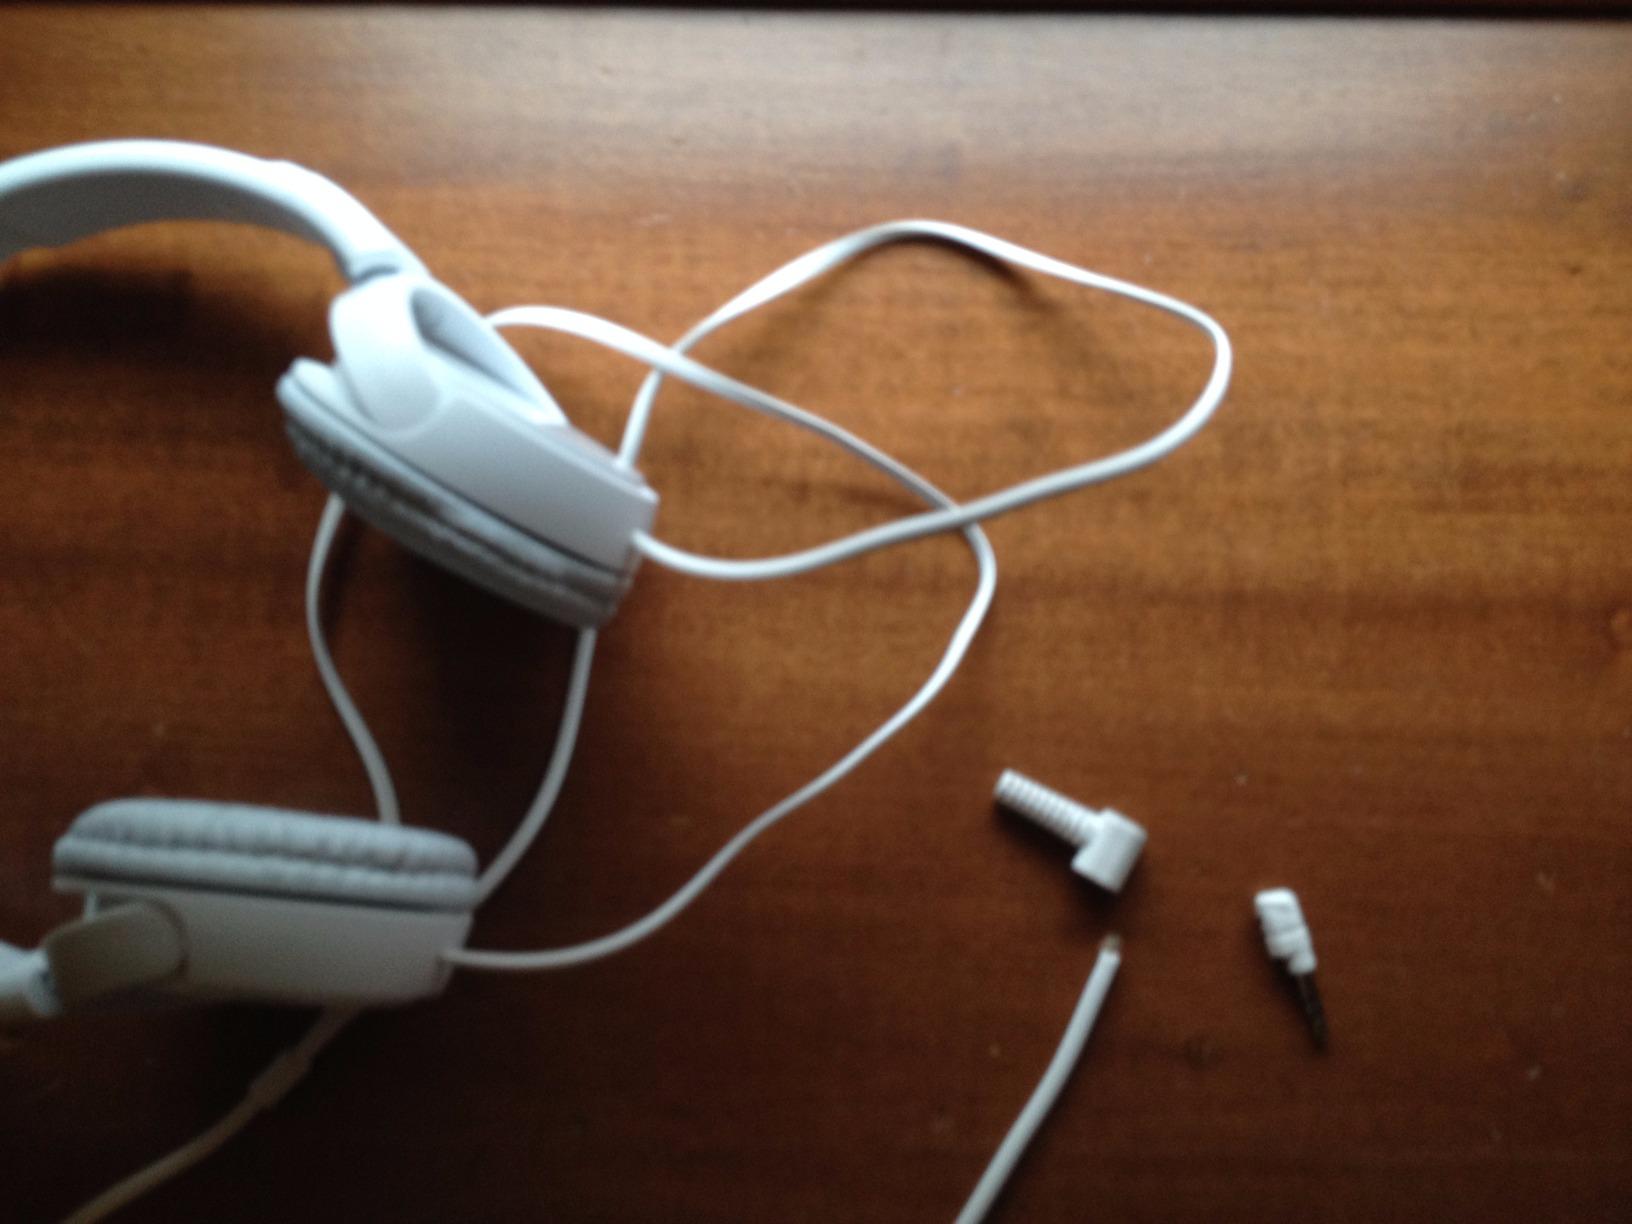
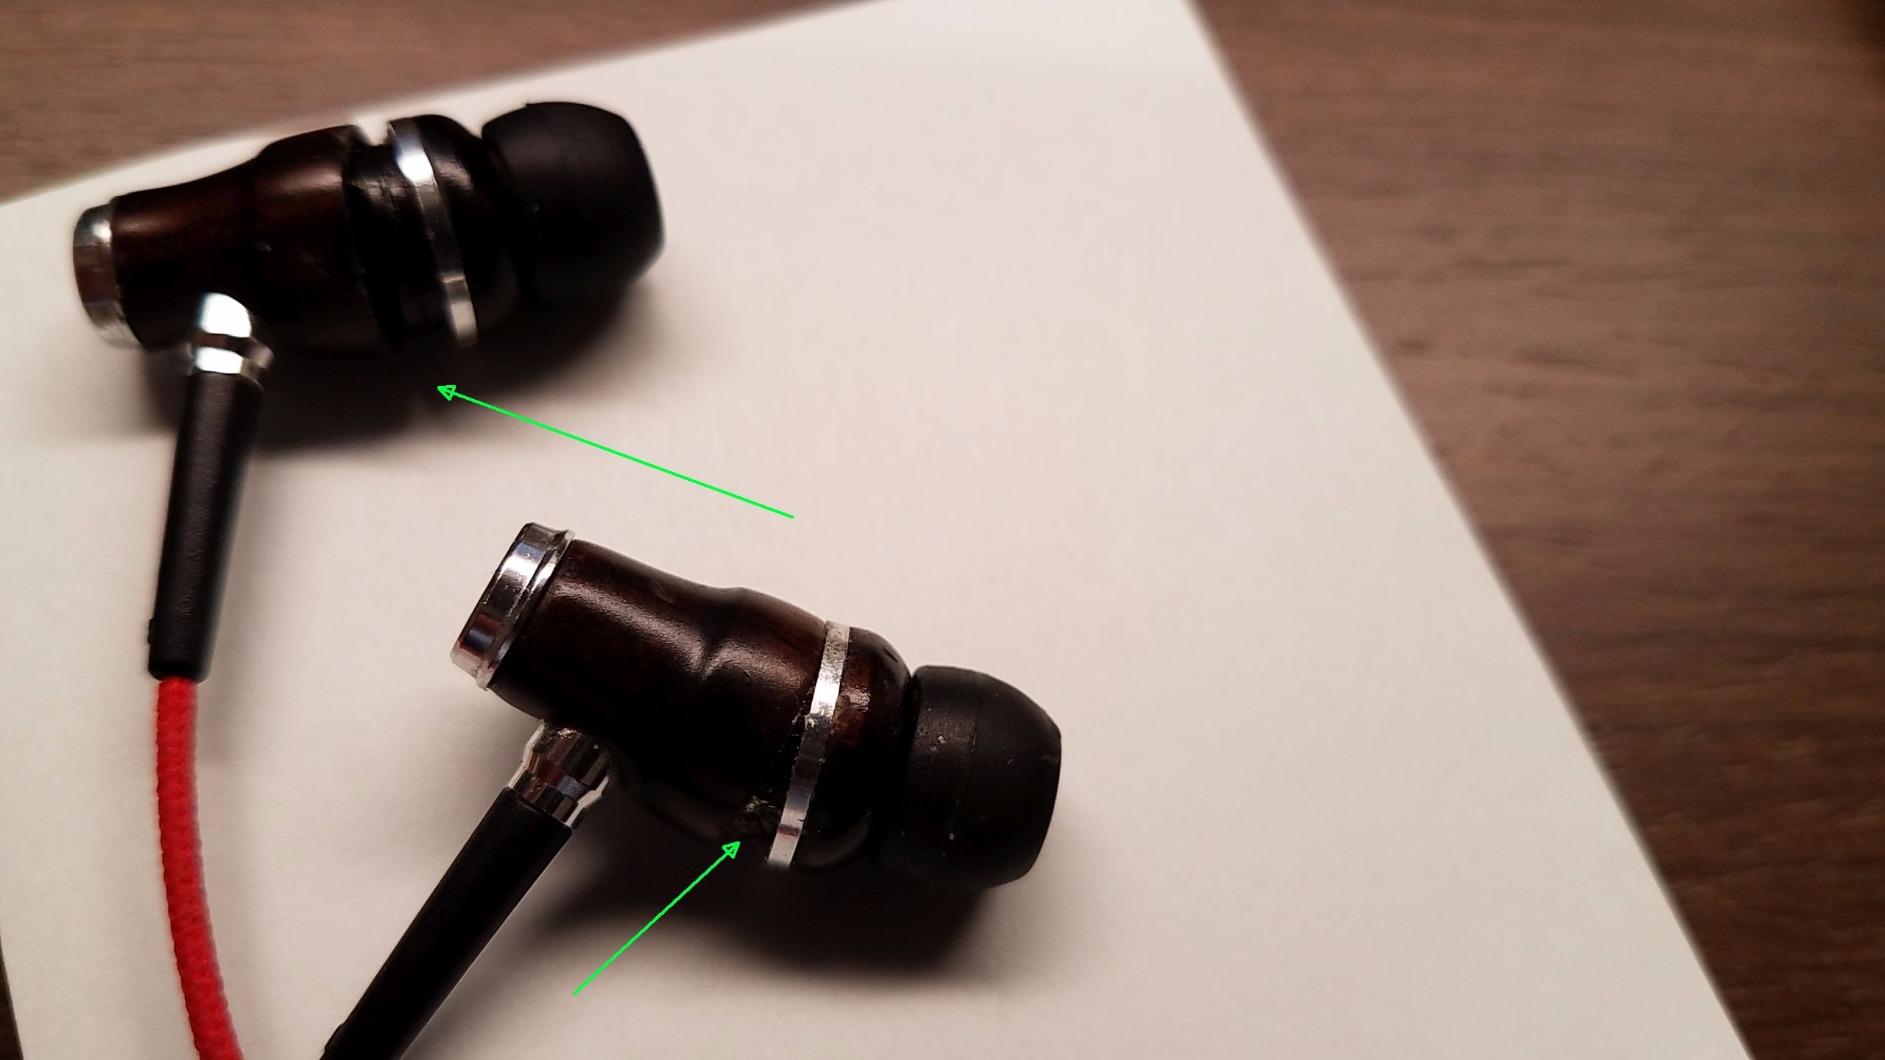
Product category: headphones
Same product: no